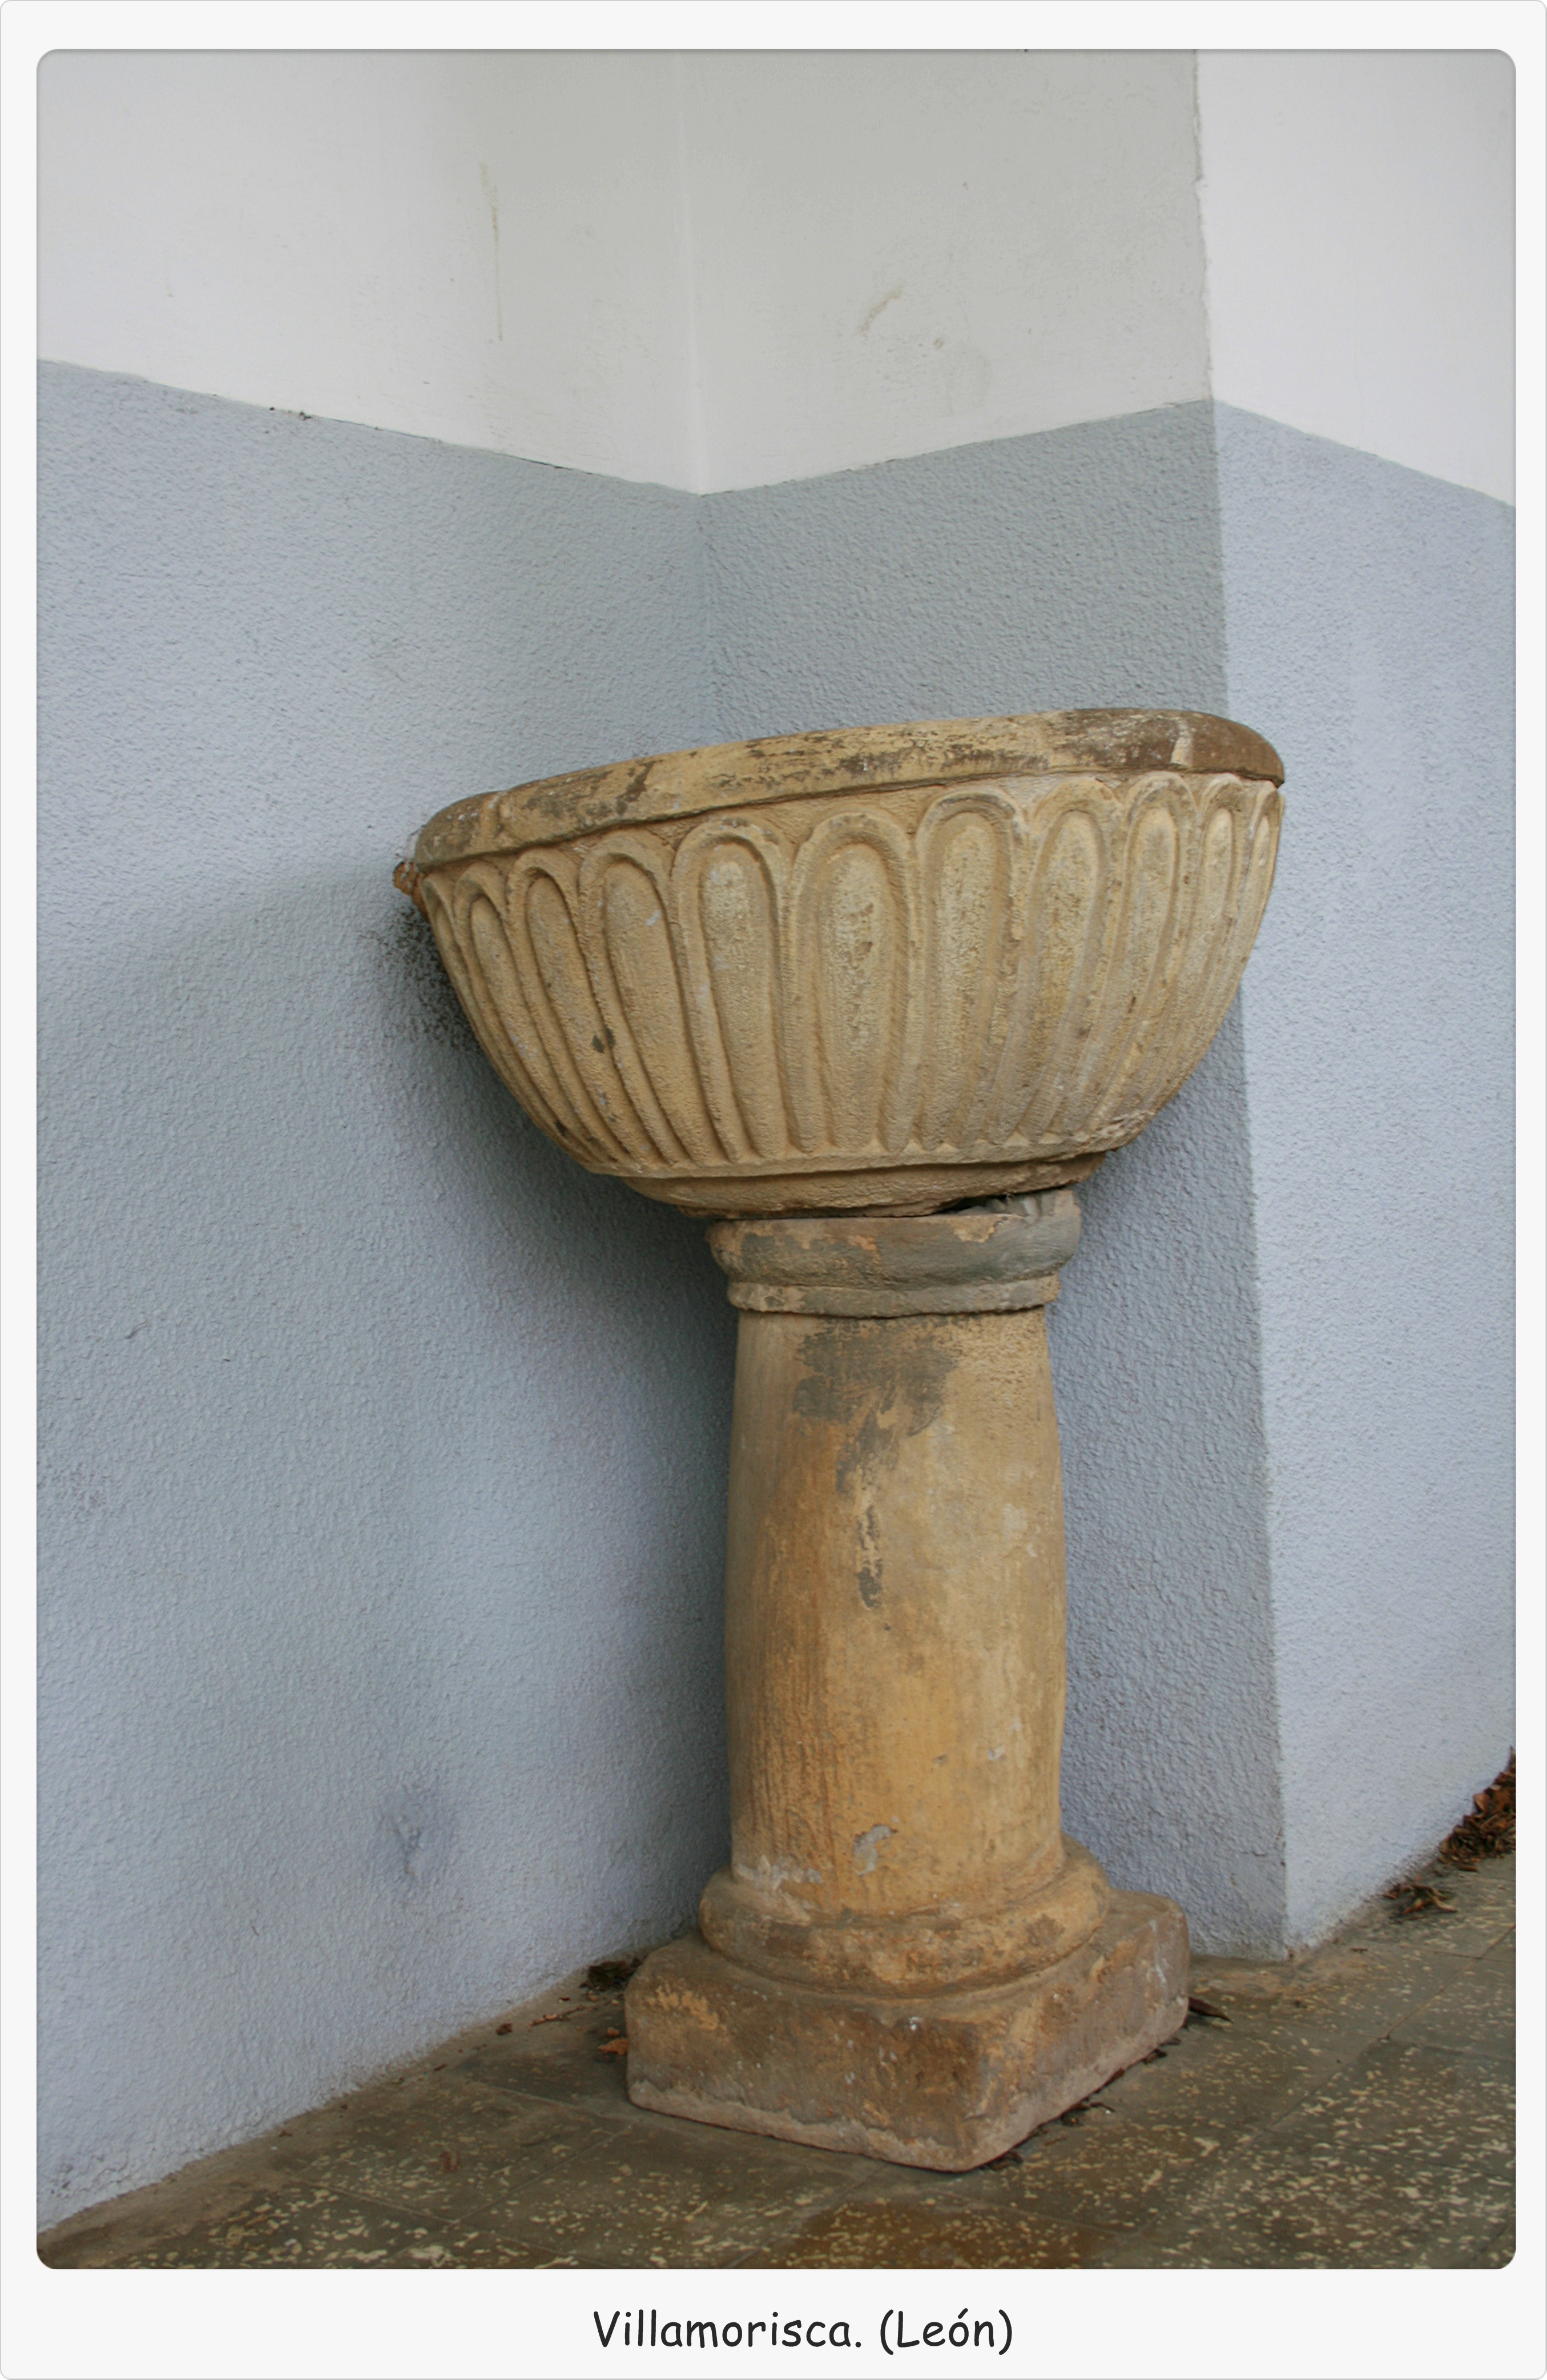
table, structure, wood, column, ceramic, furniture, lighting, fountain, leon, villamorisca, flowerpot, water feature, man made object